Santa Maria del Popolo

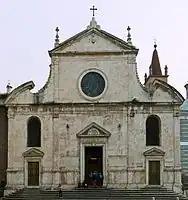
The façade of the basilica

During the reign of Pope Clement XI the Basilica of Santa Maria del Popolo was the scene of a joyful ceremony. On 8 September 1716 the pope blessed a four feet long sword, adorned with the papal arms, that he sent as a gift to Prince Eugene of Savoy, the commander of the imperial army after the prince won the Battle of Petrovaradin against the Ottomans in the Austro–Turkish War.